Neish Island

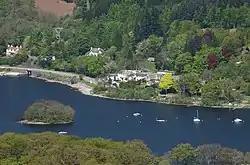
Neish Island on Loch Earn. Traditionally the island was the stronghold of the Clan Neish. The ruins of their small fort are on the Island.

It is recorded that in 1490 James IV of Scotland ordered Lord Drummond to cast down the house of the Ester (eastern) Isle of Loch Ern (Neish Island) and destroy all the strengths of the same and take away the boat and put it at the Wester (western) Isle. The Neishes apparently had the only boat on the loch and although the dwelling was demolished the Neishes repaired it and continued to live there, occupying most of the land near St Fillans and as far west as Tyndrum. The Neishes apparently took refuge on the island after being defeated by the Clan Macnab at the Battle of Glenboultachan in 1522. The Neishes or MacNeishes are regarded as a sept of the Clan Gregor. In a later part of the feud, in 1612, when the Neishes robbed the Macnabs, the Macnabs apparently took revenge by attacking the Neishes on the island, all of whom were killed except for one small boy who hid under a bed and from who all of the name Neish are allegedly descended. According to the "New Statistical Account of Scotland" there is a tradition that the Neishes or Nishes felt that they were safe from reprisals on the island because they had the only boat on the loch, but the Macnabs went to the effort of carrying their own boat on their shoulders and over the Grampian Mountains to get to the island. The Neishes had a small castle on the island and the ruins of it still remain, and the remnants of a little boat abandoned by the Macnabs on their way back over the hills were still seen into the early part of the 20th Century. The castle on the island consisted of a square keep, divided into chambers and constructed with thick walls. A small harbour and landing place for boats still exists on the east side of the island.